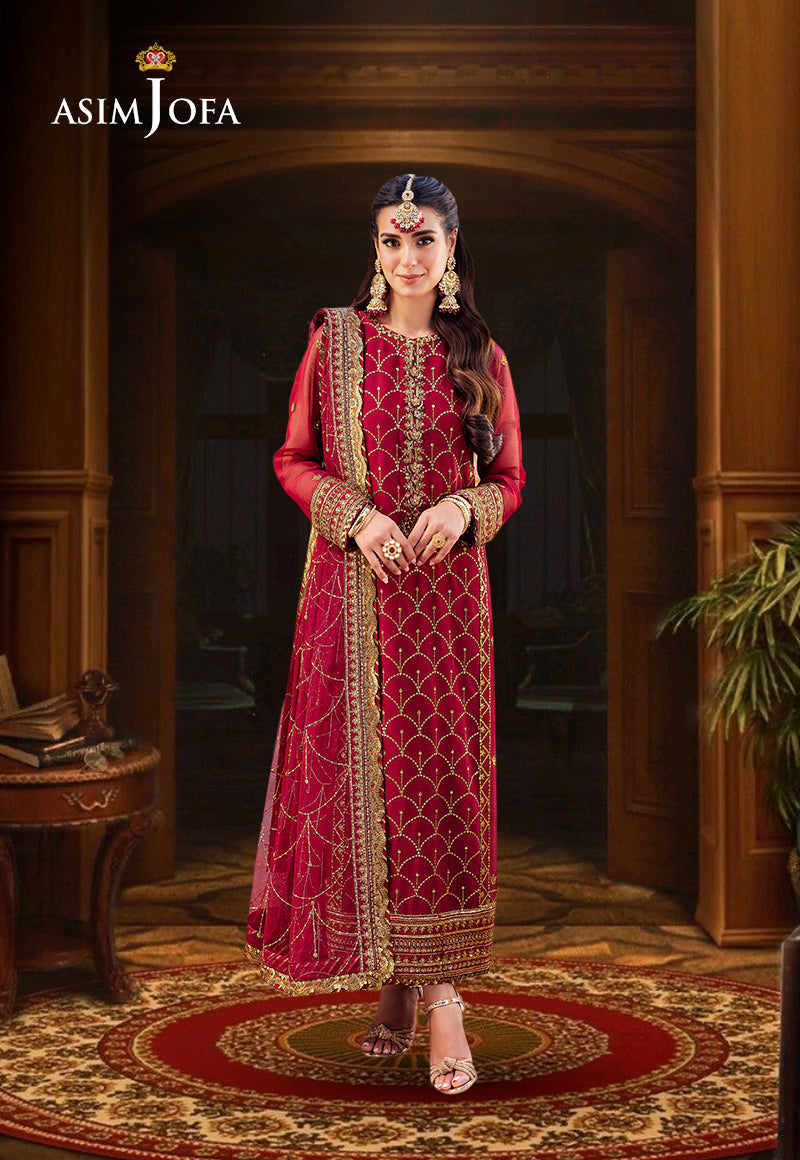
burgundy jasmin embroidered salwar